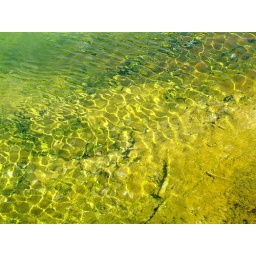
waves in the colorful water